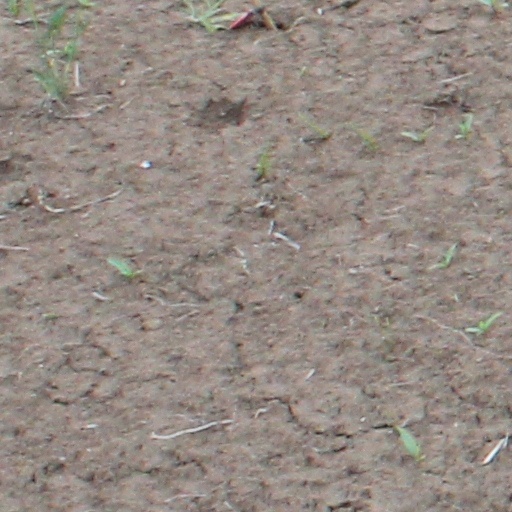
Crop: wheat